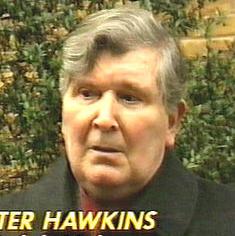
Age: 71